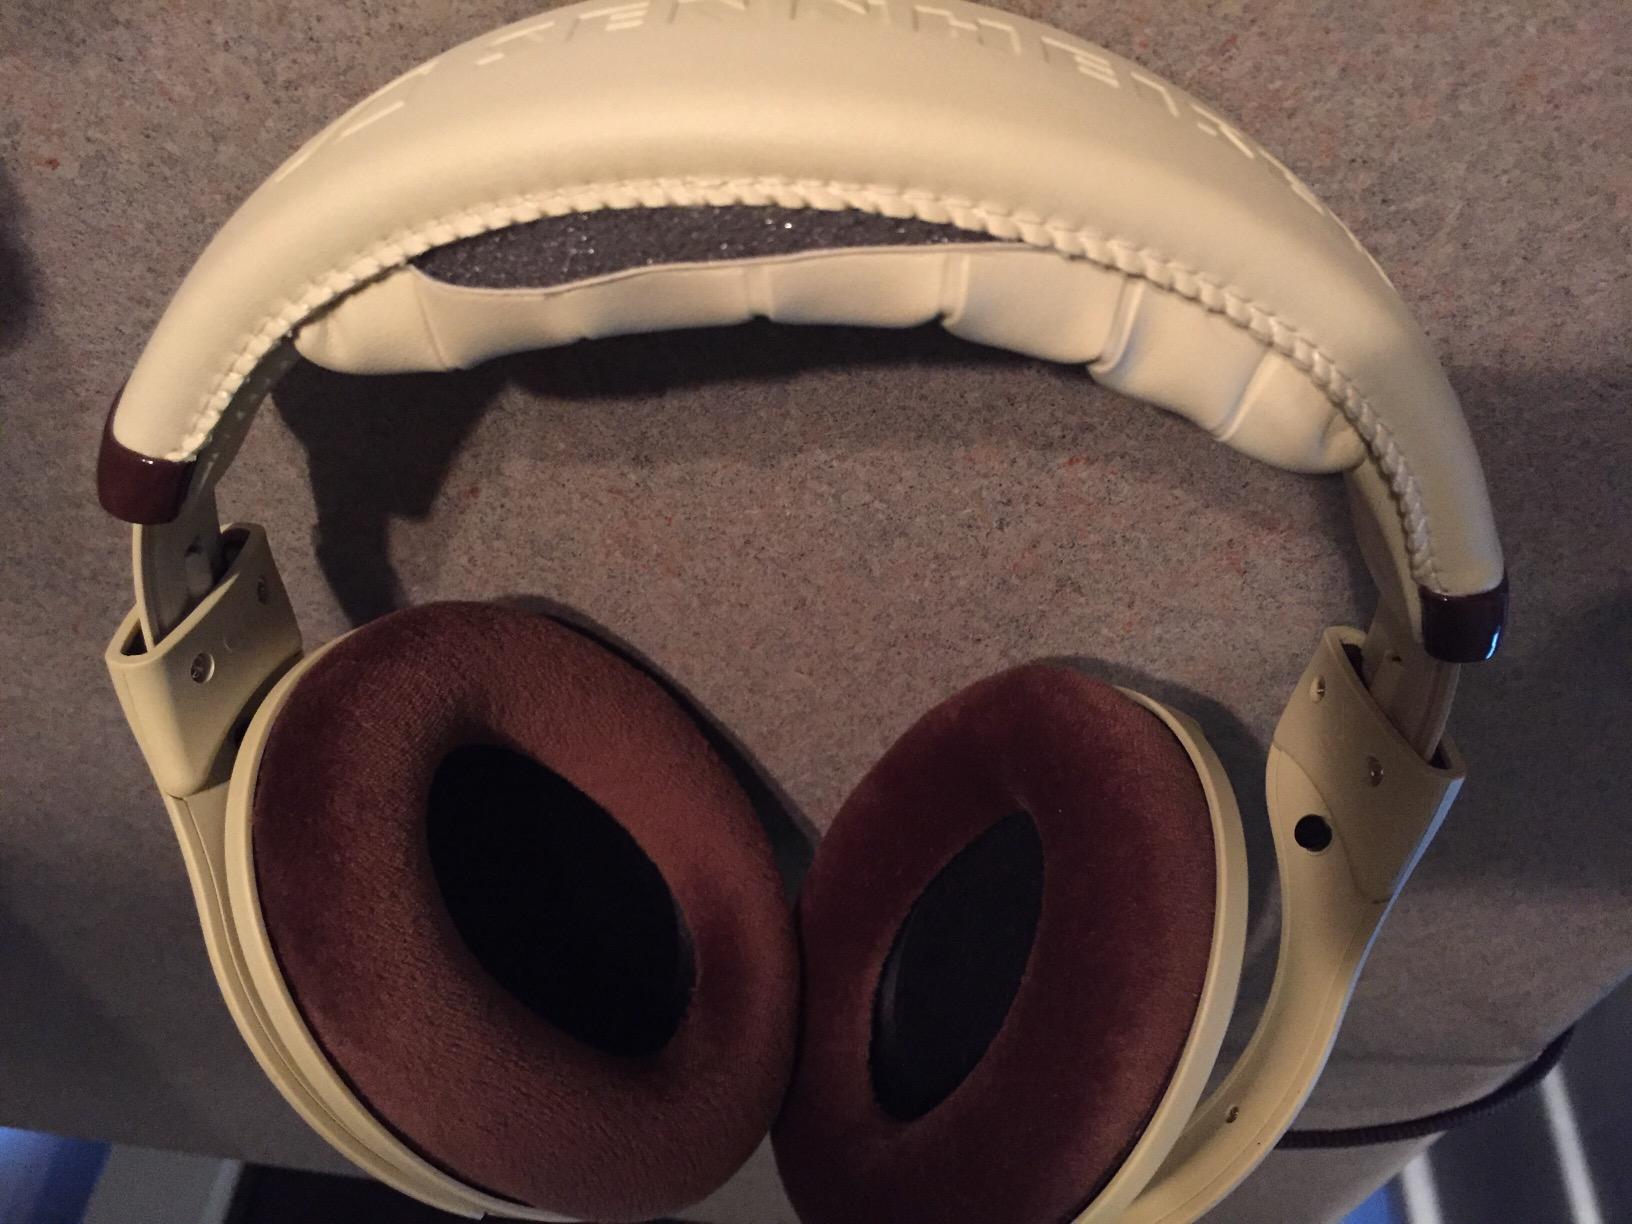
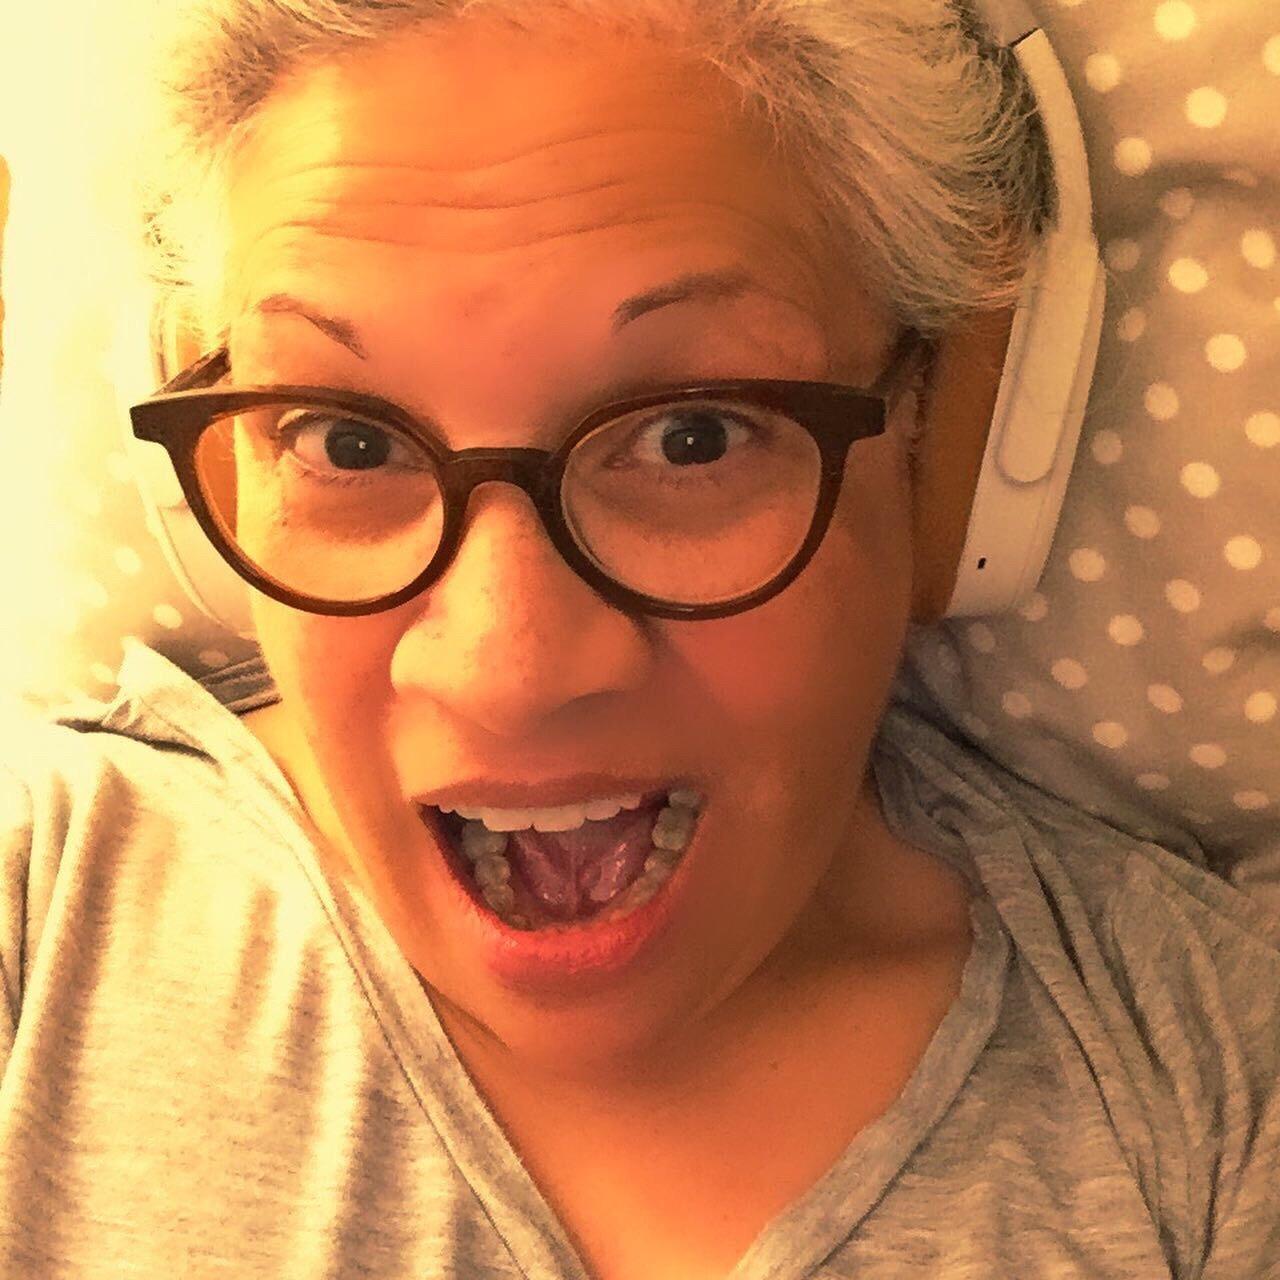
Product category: headphones
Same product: no